Ohio State Route 172

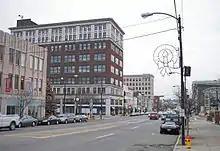
In Massillon in 2006

SR 172 begins at an incomplete interchange with US 30 in Wayne County, only eastbound US 30 has access to SR 172 and SR 172 must continue west onto US 30 west. The road heads east, into Stark County, as a two-lane highway, becoming a four-lane undivided highway. The highway passes farmland, woodland, residential properties. The route enters Massillon and passes through residential properties, as a four-lane road, becoming a two-lane road. The route turns towards the northeast and crosses over Norfolk Southern railroad tracks and the Tuscarawas River on the Four Chaplains Memorial Viaduct. After crossing over the river, the highway has an intersection with an access ramp that leads to SR 21. The route passes through commercial properties, before curving towards the southeast. As the road curves the highway leaves Massillon and passes through a mix of residential and commercial properties, as a four-lane highway. The road enters Canton and has an interchange with Interstate 77 (I–77) and US 62. The route curves towards the southeast and enters downtown Canton, passing the Stark county court house.